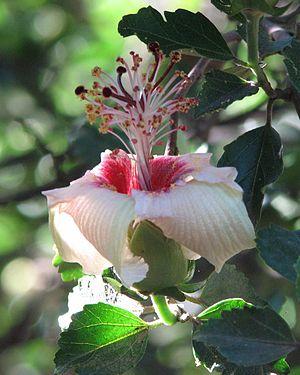
Hibiscus est un genre de plantes à fleurs annuelles ou vivaces qui comporte plusieurs centaines d'espèces. L'hibiscus fait partie de la famille des Malvacées.
Hibiscus insularis est une espèce végétale de la famille des Malvacées endémique de l'île Philipp, une petite île au sud de l'île Norfolk au nord de la Nouvelle-Zélande.